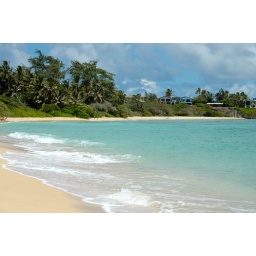
Taken during a walk along the shore at the beach house in Laie, HI. (02 Sept. 2010.)